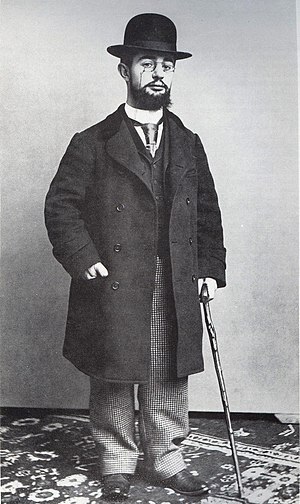
Henri de Toulouse-Lautrec
Henri Marie Raymond de Toulouse-Lautrec-Monfa var en fransk maler.